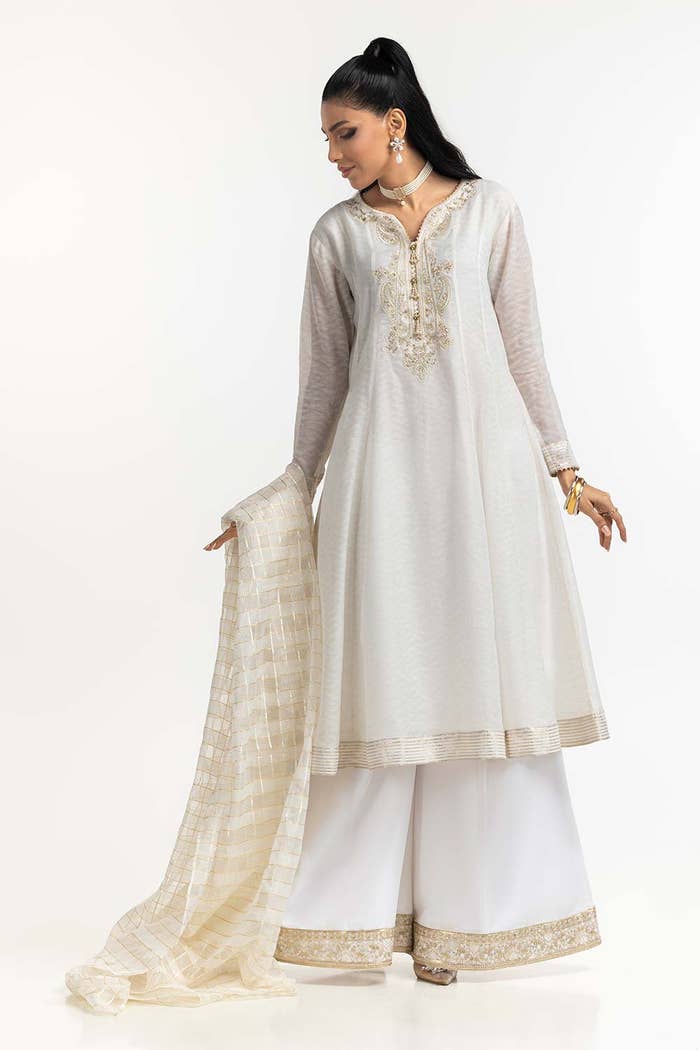
ivory kurta pant suit